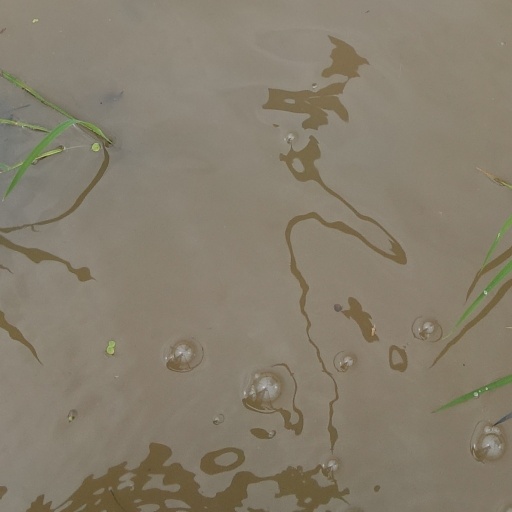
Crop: rice